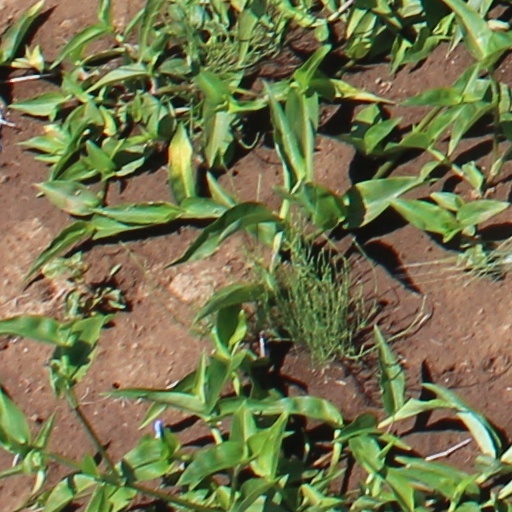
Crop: wheat